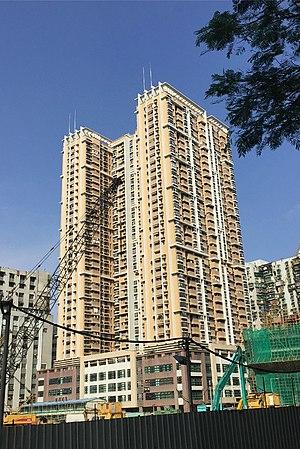
Le Mong Sin Building est un gratte-ciel de 147 mètres de hauteur construit à Macao en Chine en 2010
Depuis la construction de la Fortune Tower en 1986, près de 200 gratte-ciel ont été construits à Macao en Chine notamment pour accueillir les millions de touristes qui viennent jouer dans les casinos.